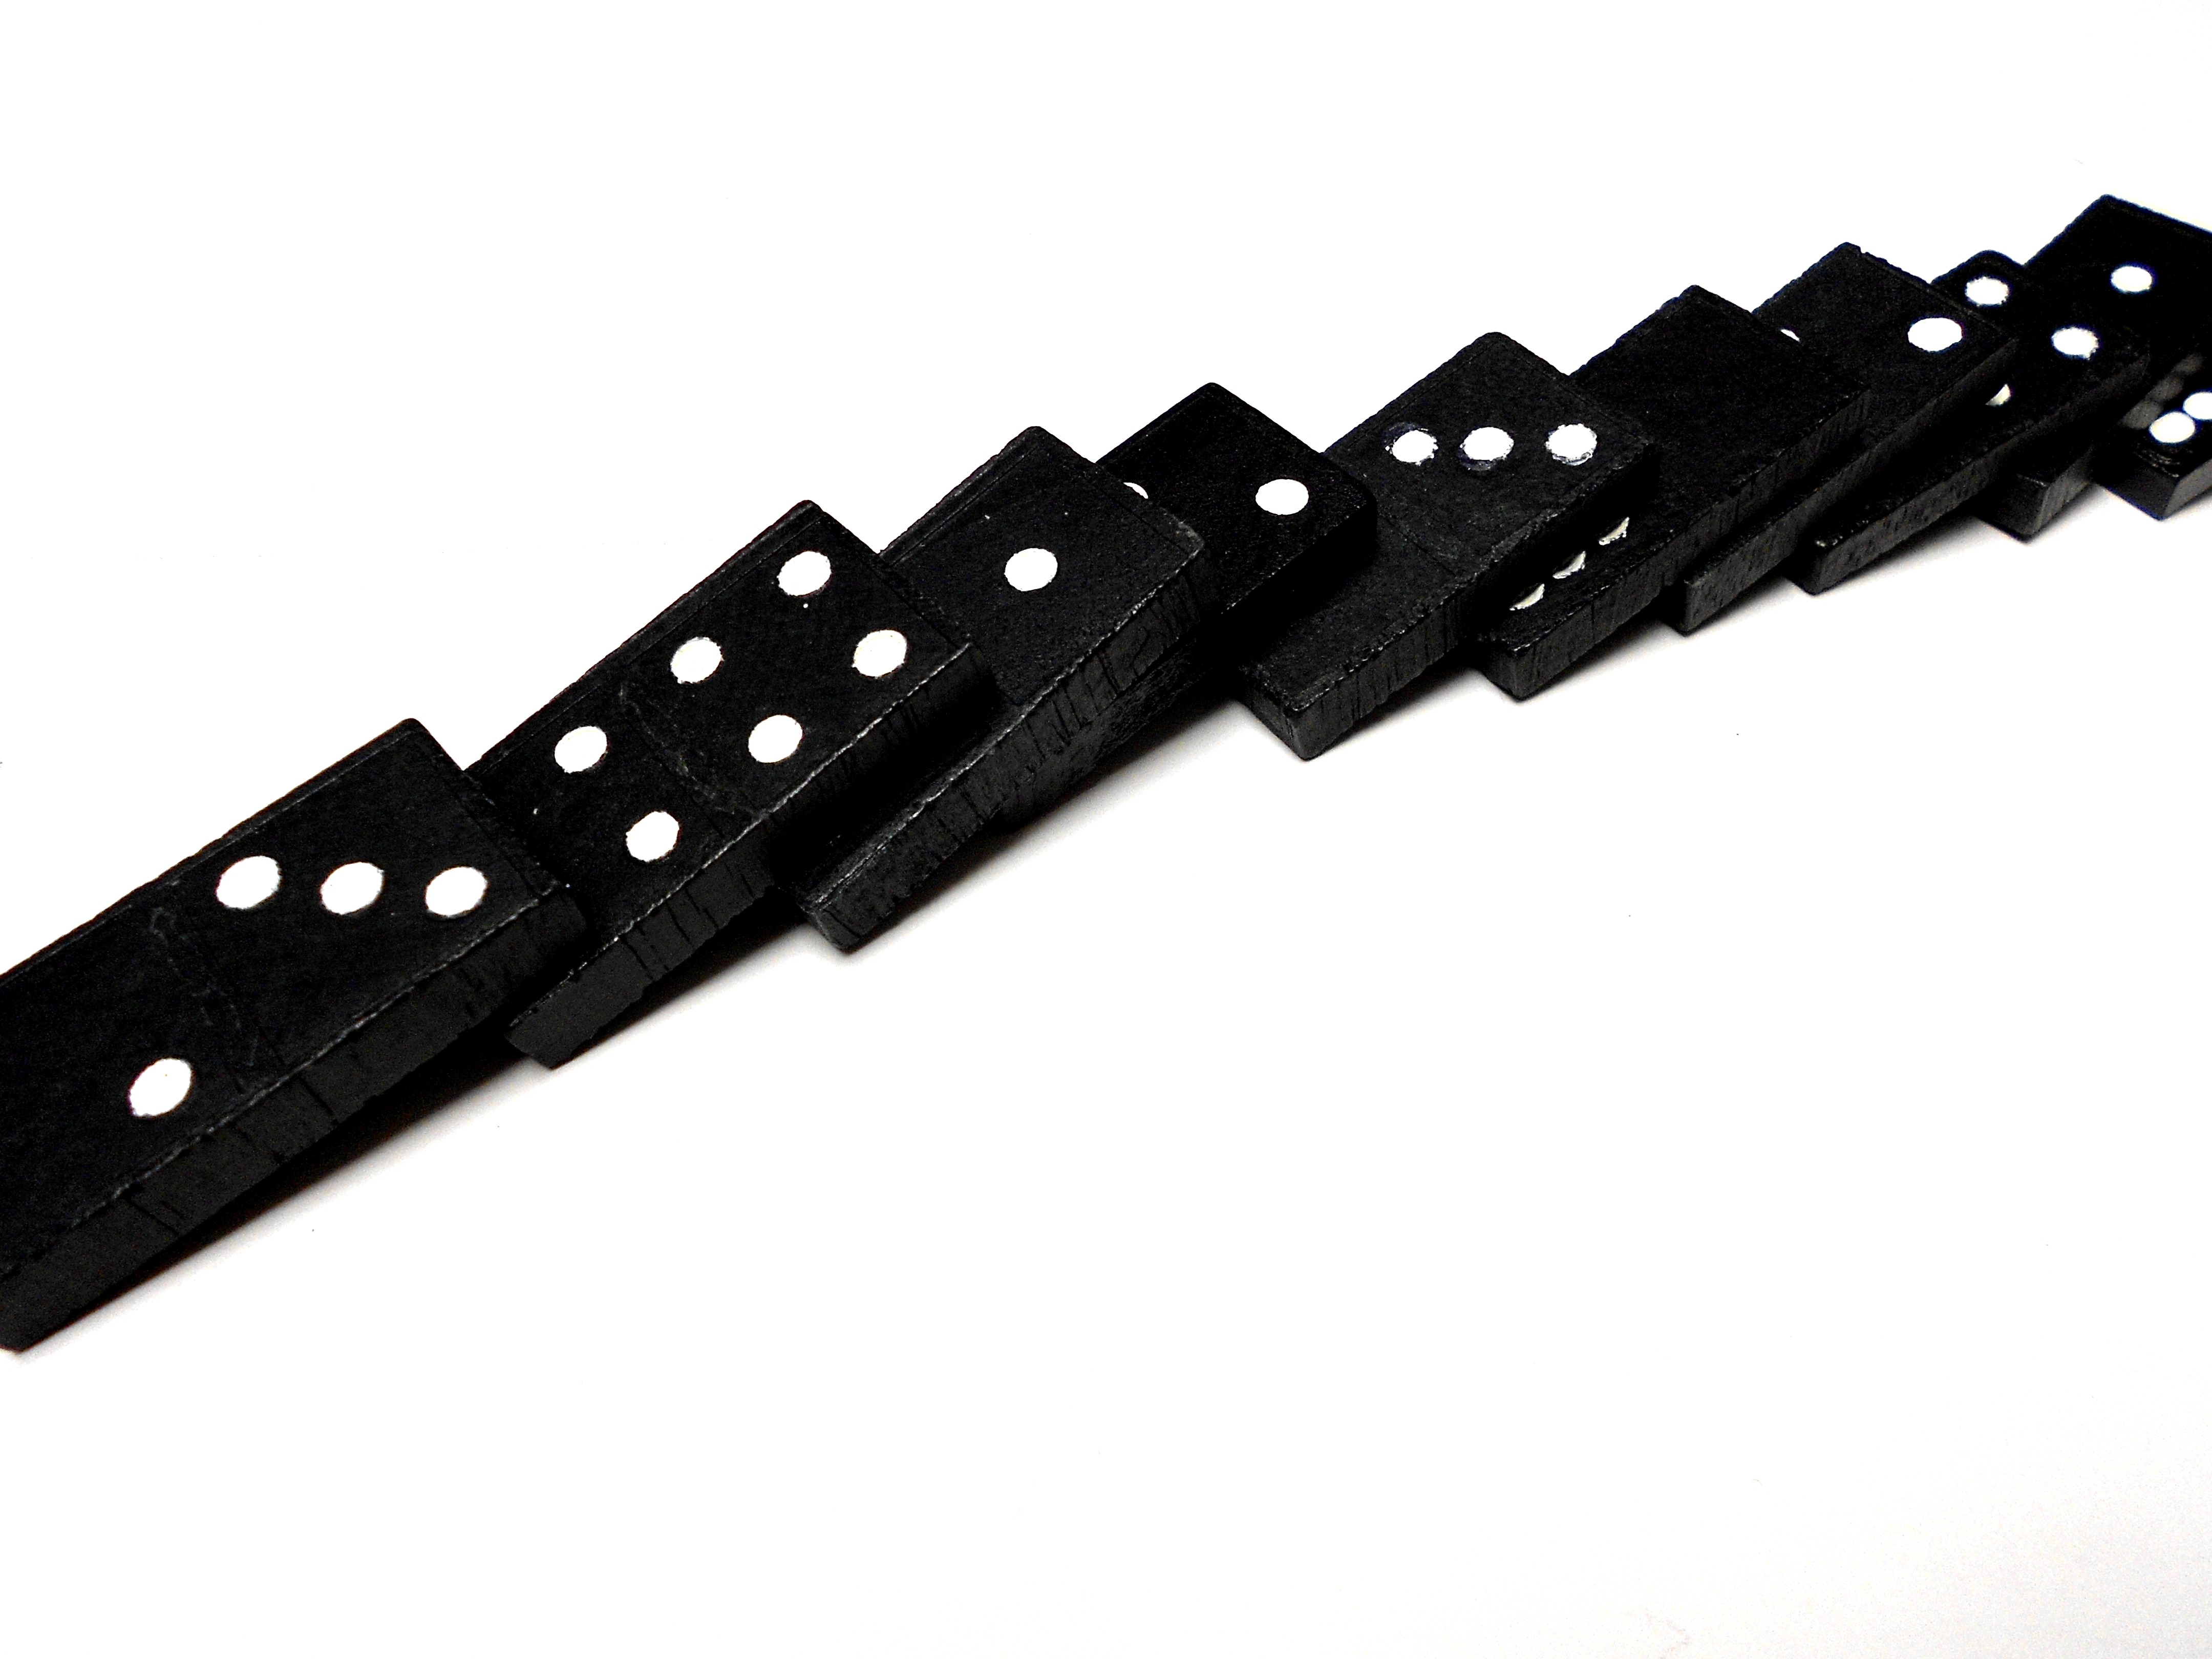
row, game, chain, playing, falling, numbers, tiles, blade, domino, dominoes, strap, automotive exterior, domino tiles